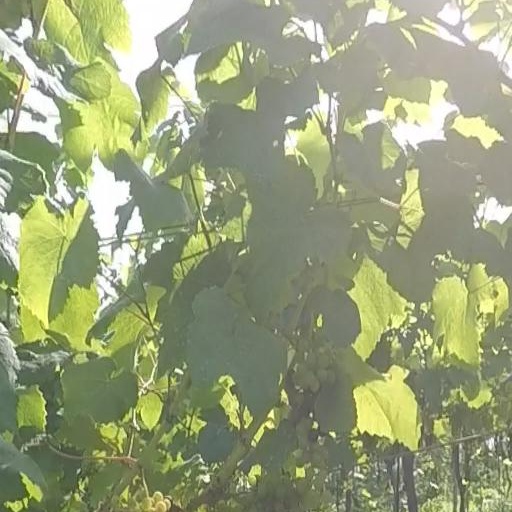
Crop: grape